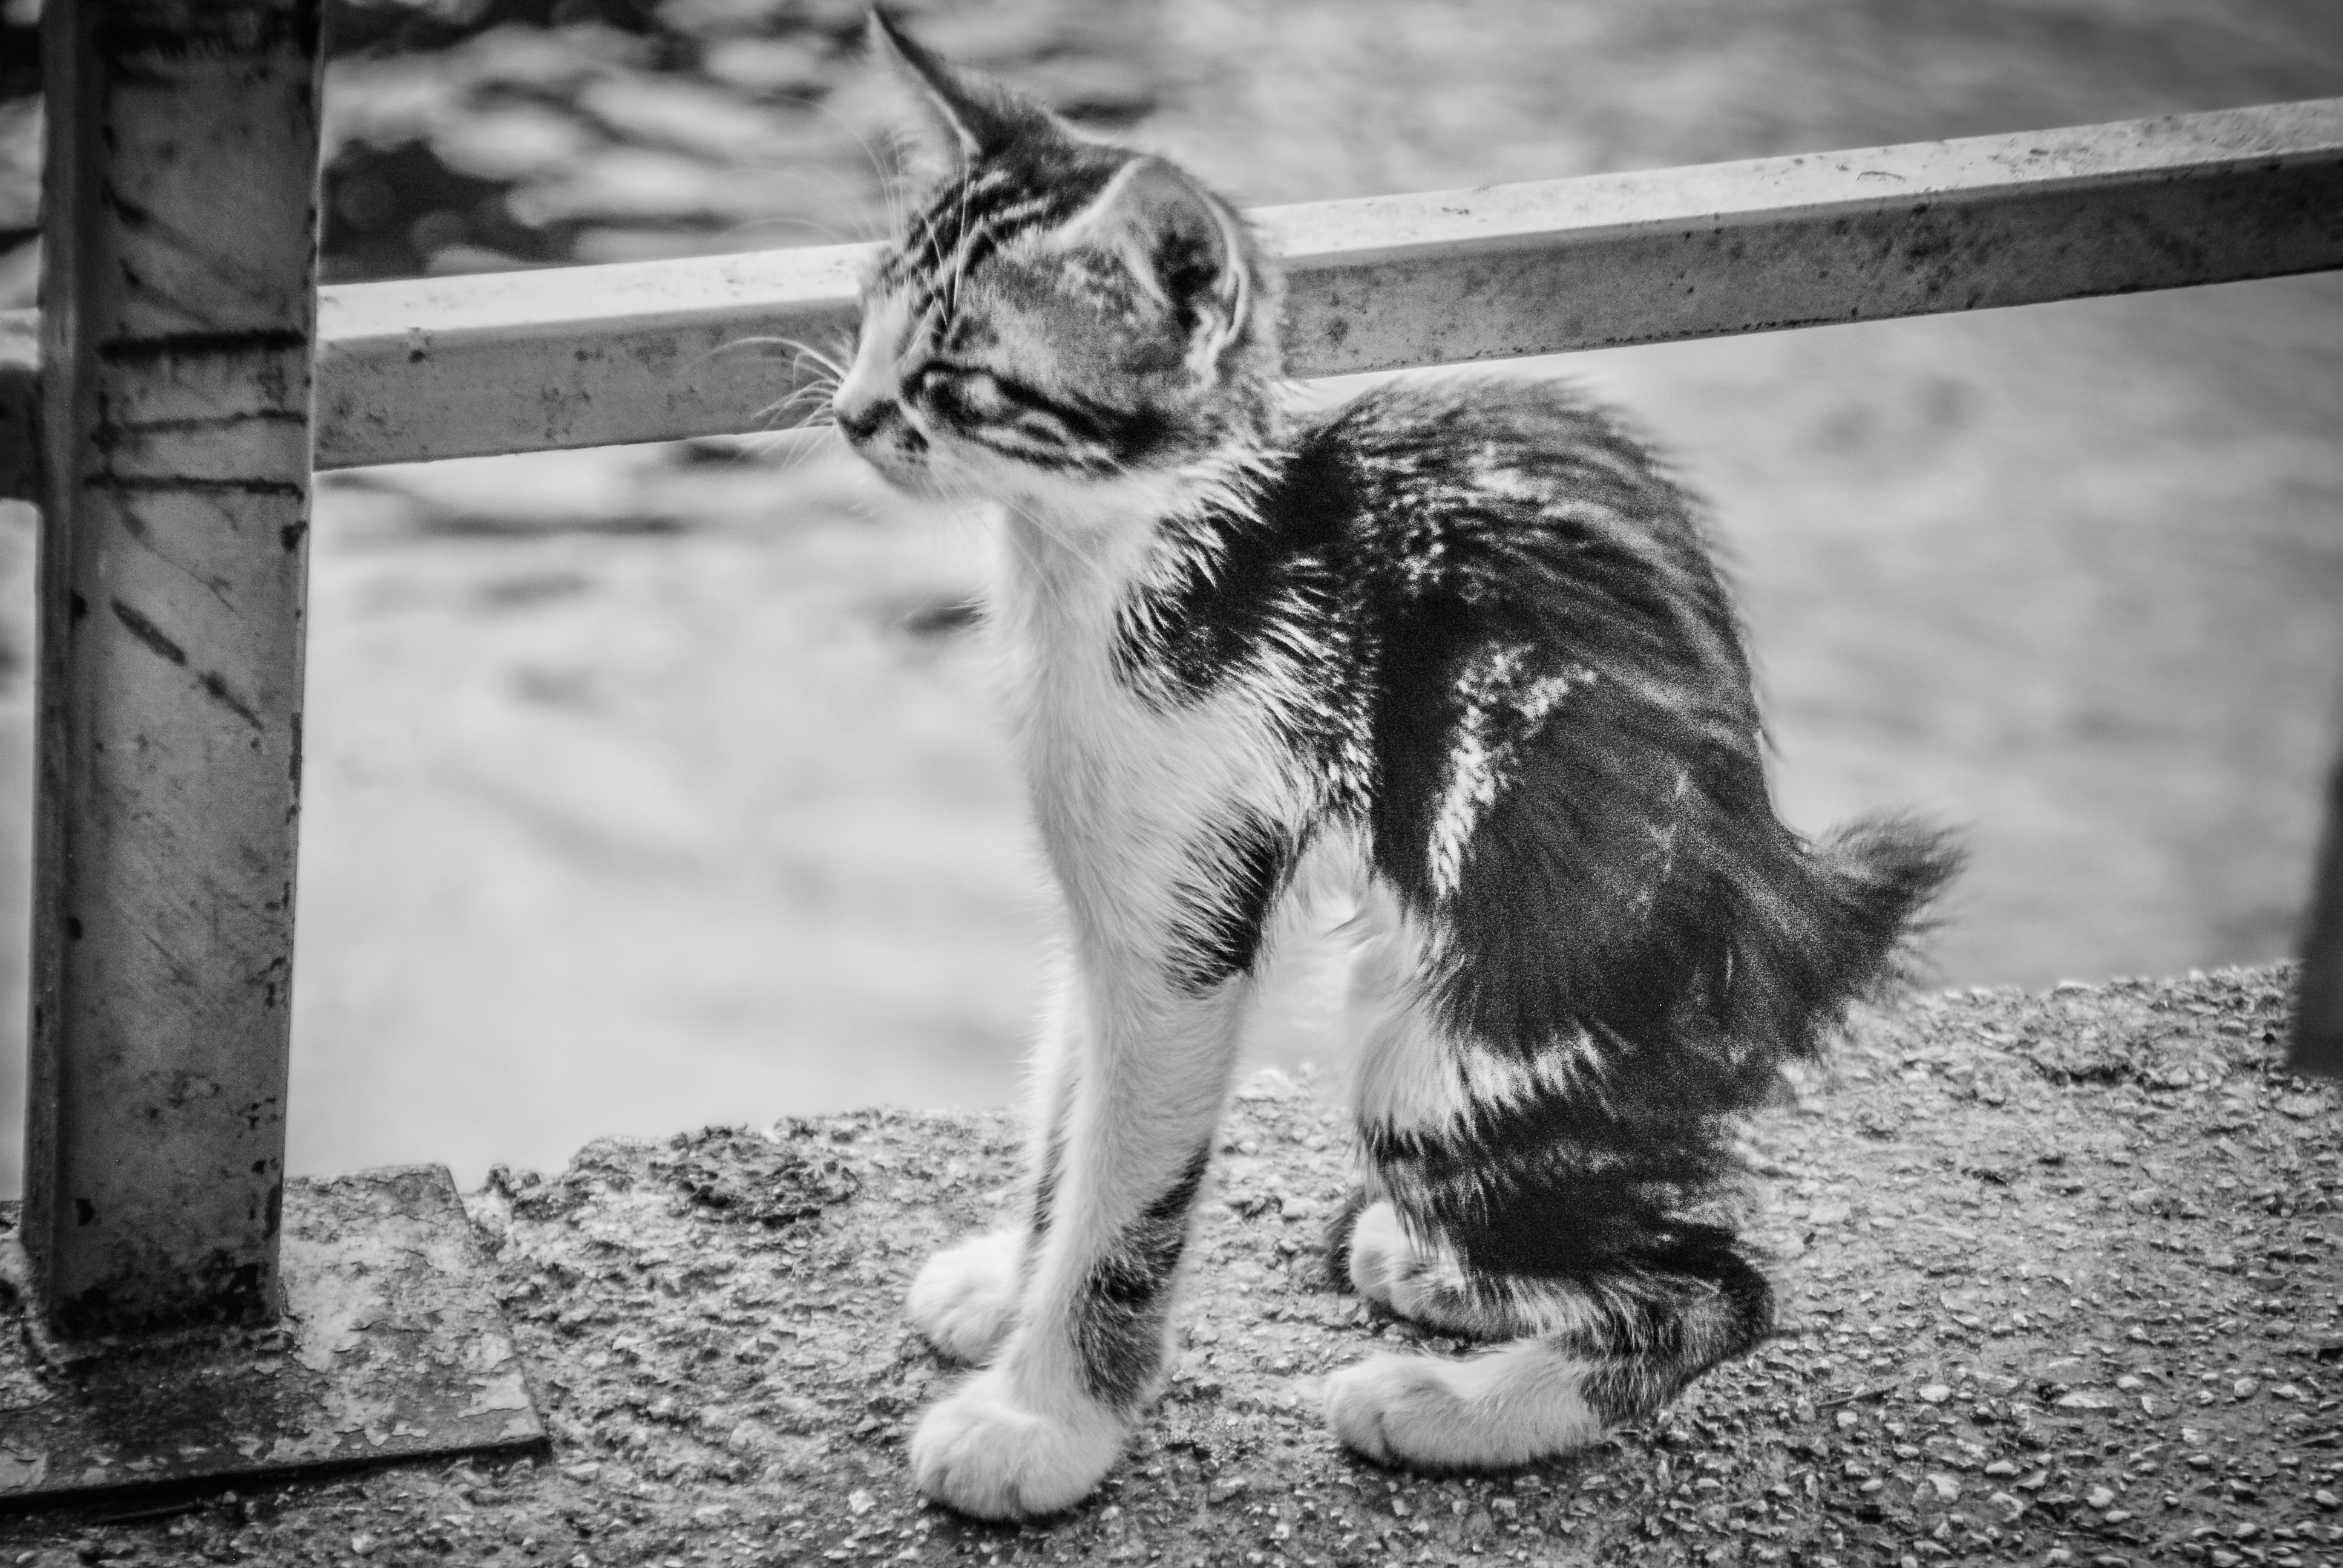
black and white, white, kitten, cat, mammal, black, monochrome, whiskers, vertebrate, monochrome photography, small to medium sized cats, cat like mammal